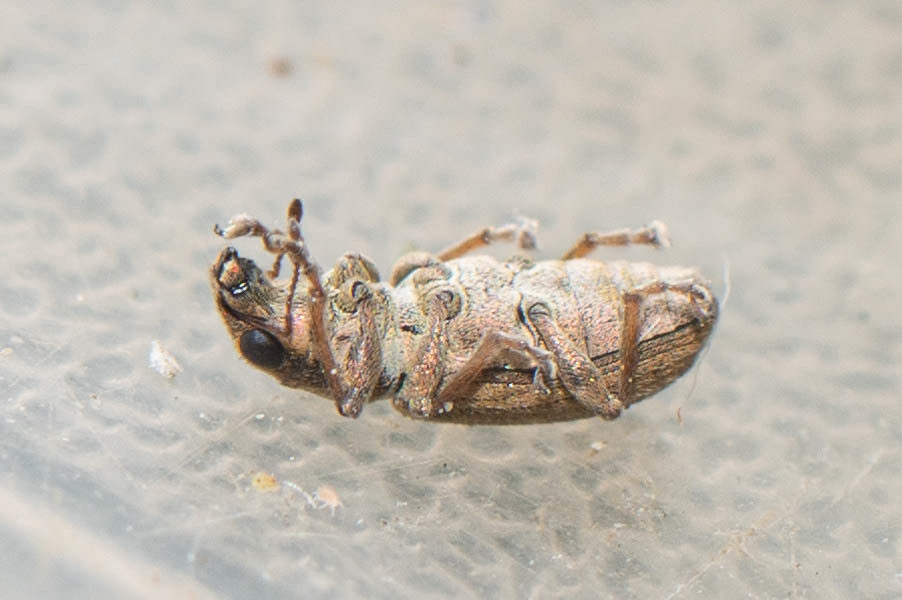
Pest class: pea_leaf_weevil